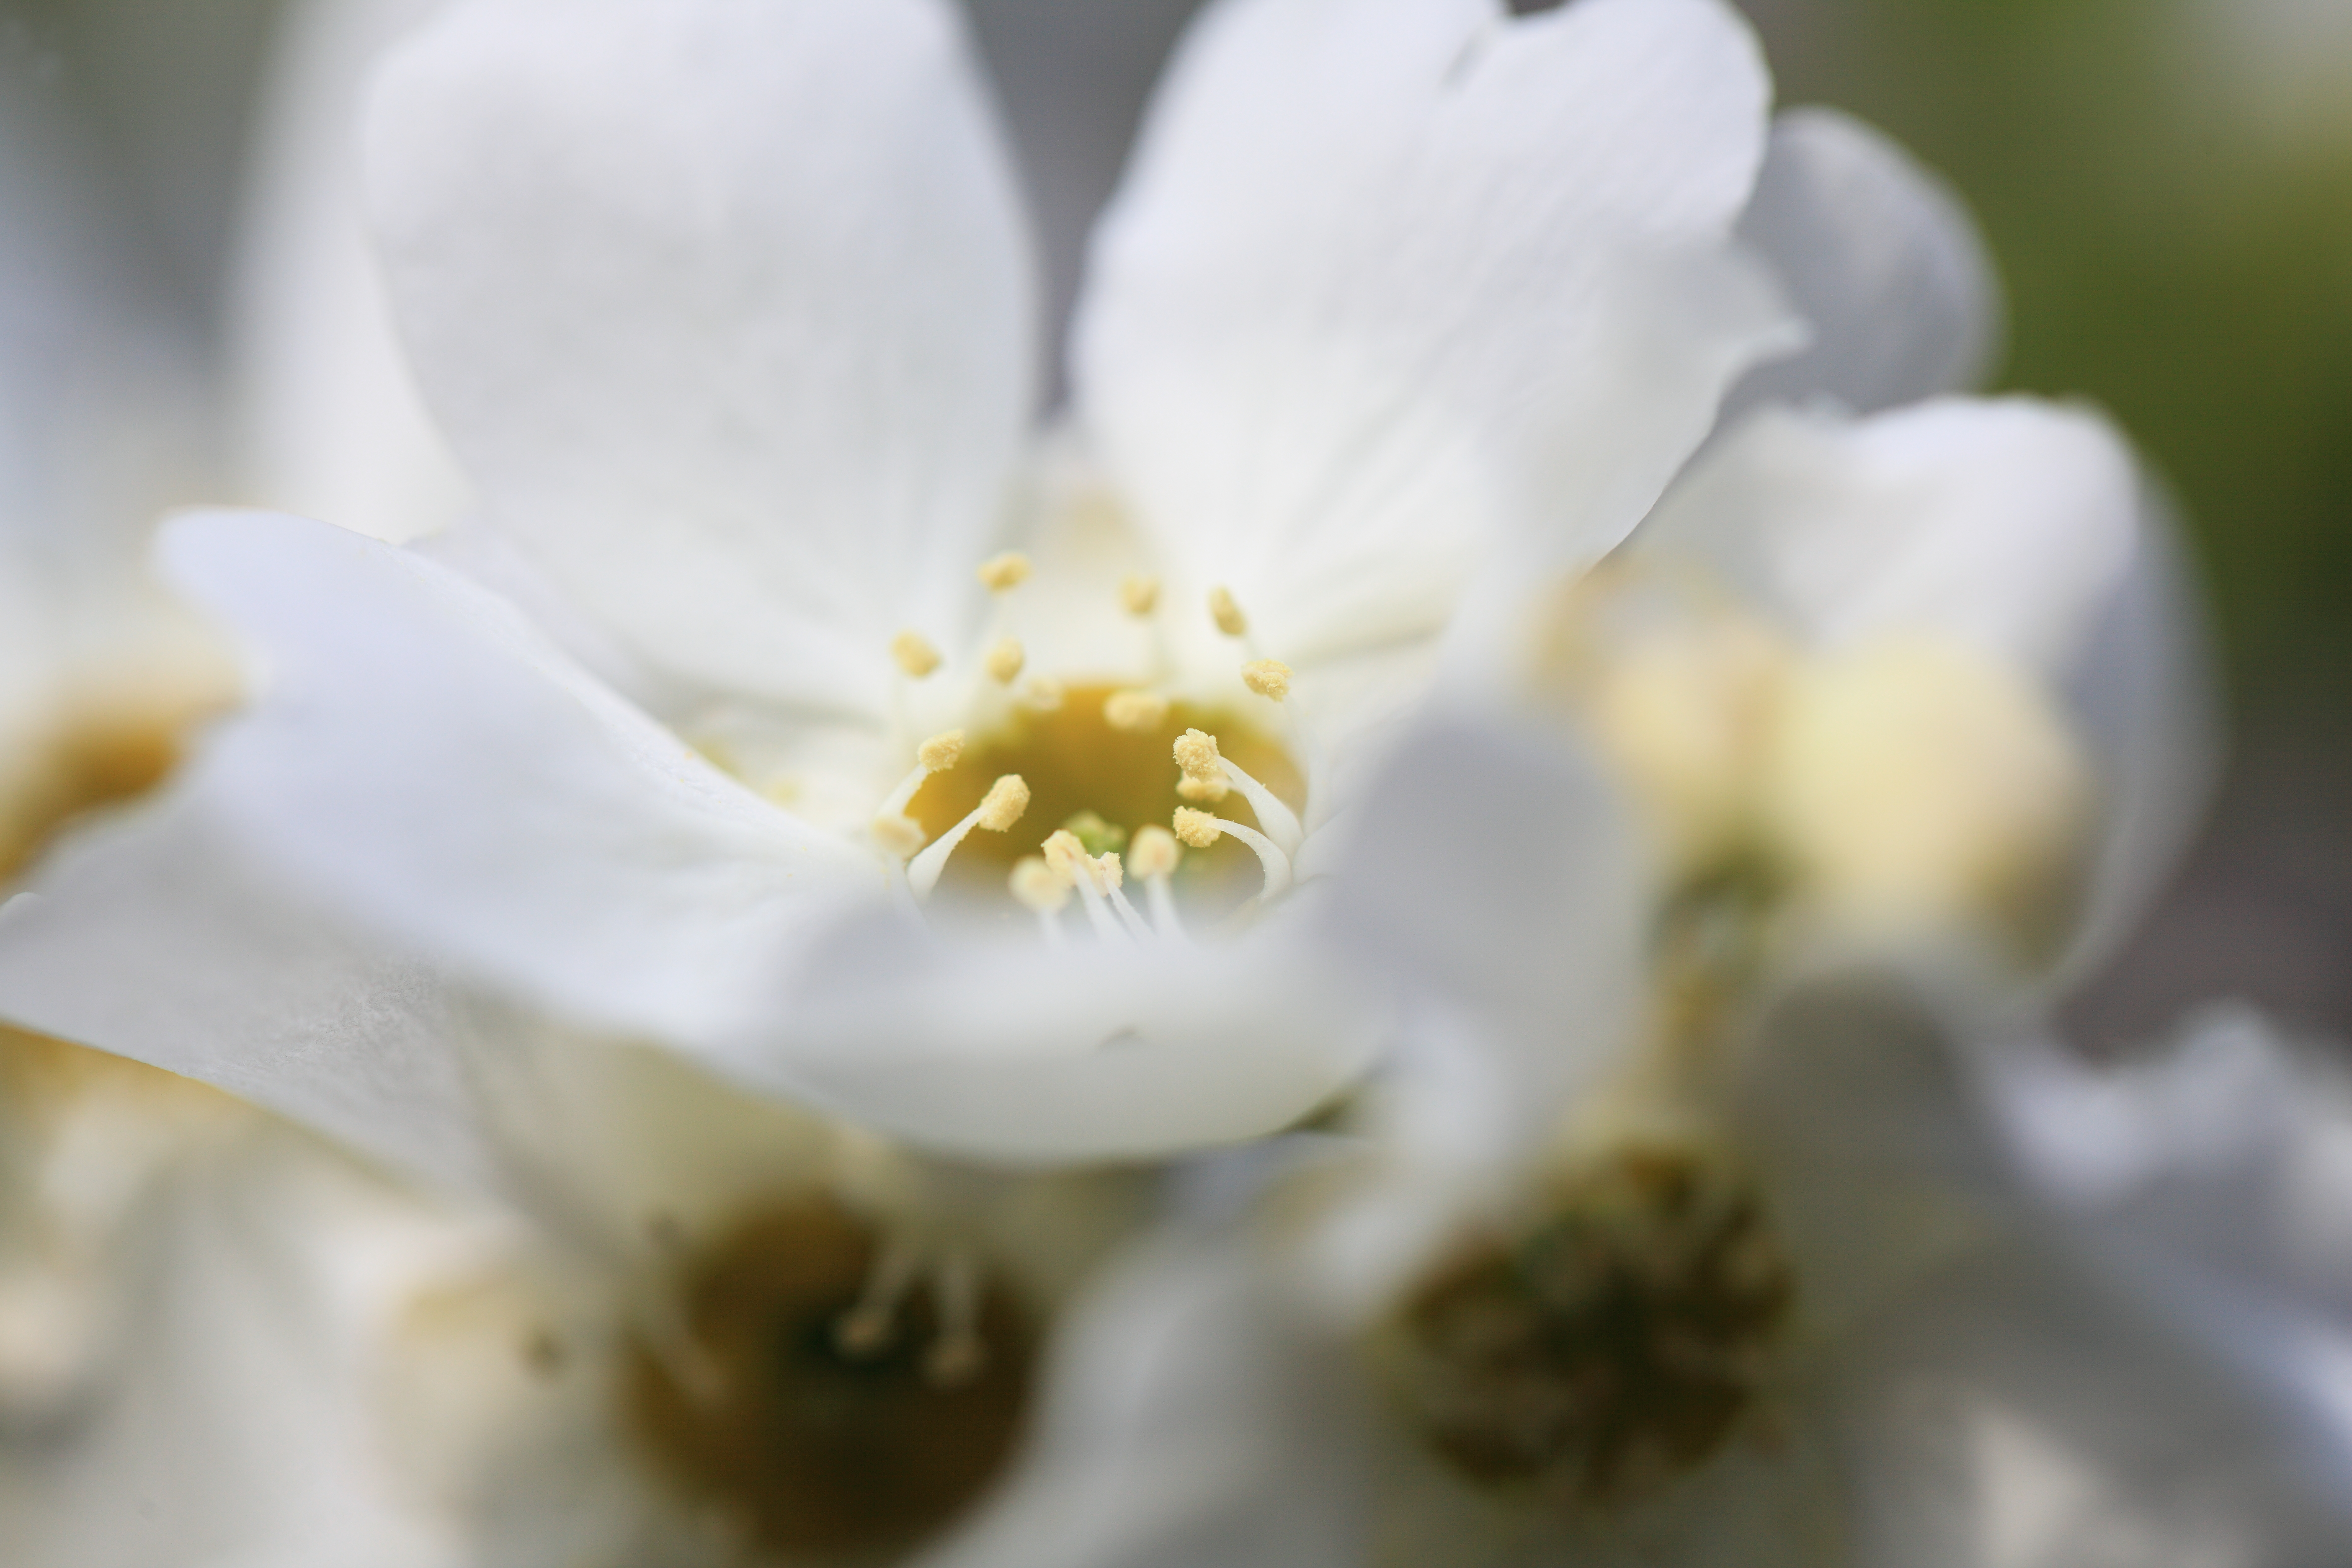
blossom, plant, flower, petal, high, produce, botany, flora, close up, 5d, hires, markii, hi, res, resolution, chibaken, chibashi, izumishizenkoen, macro photography, racemosa, exochorda, commonpearlbush, flowering plant, land plant